Eduardo Lopes

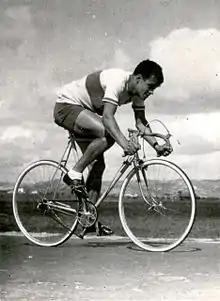
Unpublished personal photo of Eduardo Lopes from family album.

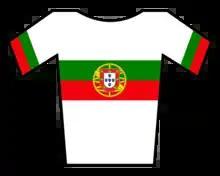
Portugal Cycling Champion

In 1939 he became a professional. From 1937 to 1947, he had 45 wins on famous circuits at that time, including Bairrada, Mealhada, Torres Vedras, Malveira, and Round to Lisbon, with the highlight being his victory in 1942 in the classic Porto-Lisboa, performed in a single step, with an approximate duration of 10 hours, over a distance of about 330 km. This was the second longest world cycling route, after the Bordeaux-Paris (560 km) and therefore very prestigious both inside and outside Portugal. In 1939 he took 9th place in the Final General Classification of the Tour of Portugal. It was not his specialty or his favorite race. A distance runner and an endurance rider, as evidenced by his victory in Porto-Lisboa, he was mainly a sprinter, winning the District and National Championships of Speed in 1941 and ranking in 2nd place in the National Championships of Speed in 1944, riding for the Iluminante team, which was the primary team he rode for during his career. In 1941, he won the first two stages of the Tour of Portugal, riding in the team of Sport Lisboa e Benfica. In Spain, he was second in the Tour of Mallorca in 1942 and third in the 3rd stage of the Vuelta a España at Badajoz in 1945. In 1947, he concluded his career at the Sporting Clube de Portugal, winning the 166 km Classics, the Circuit of Torres Vedras, being again District Speed Champion and taking first place in the Prologue Stage 1 of the Tour of Portugal, on the runway of Jose Alvalade Stadium.